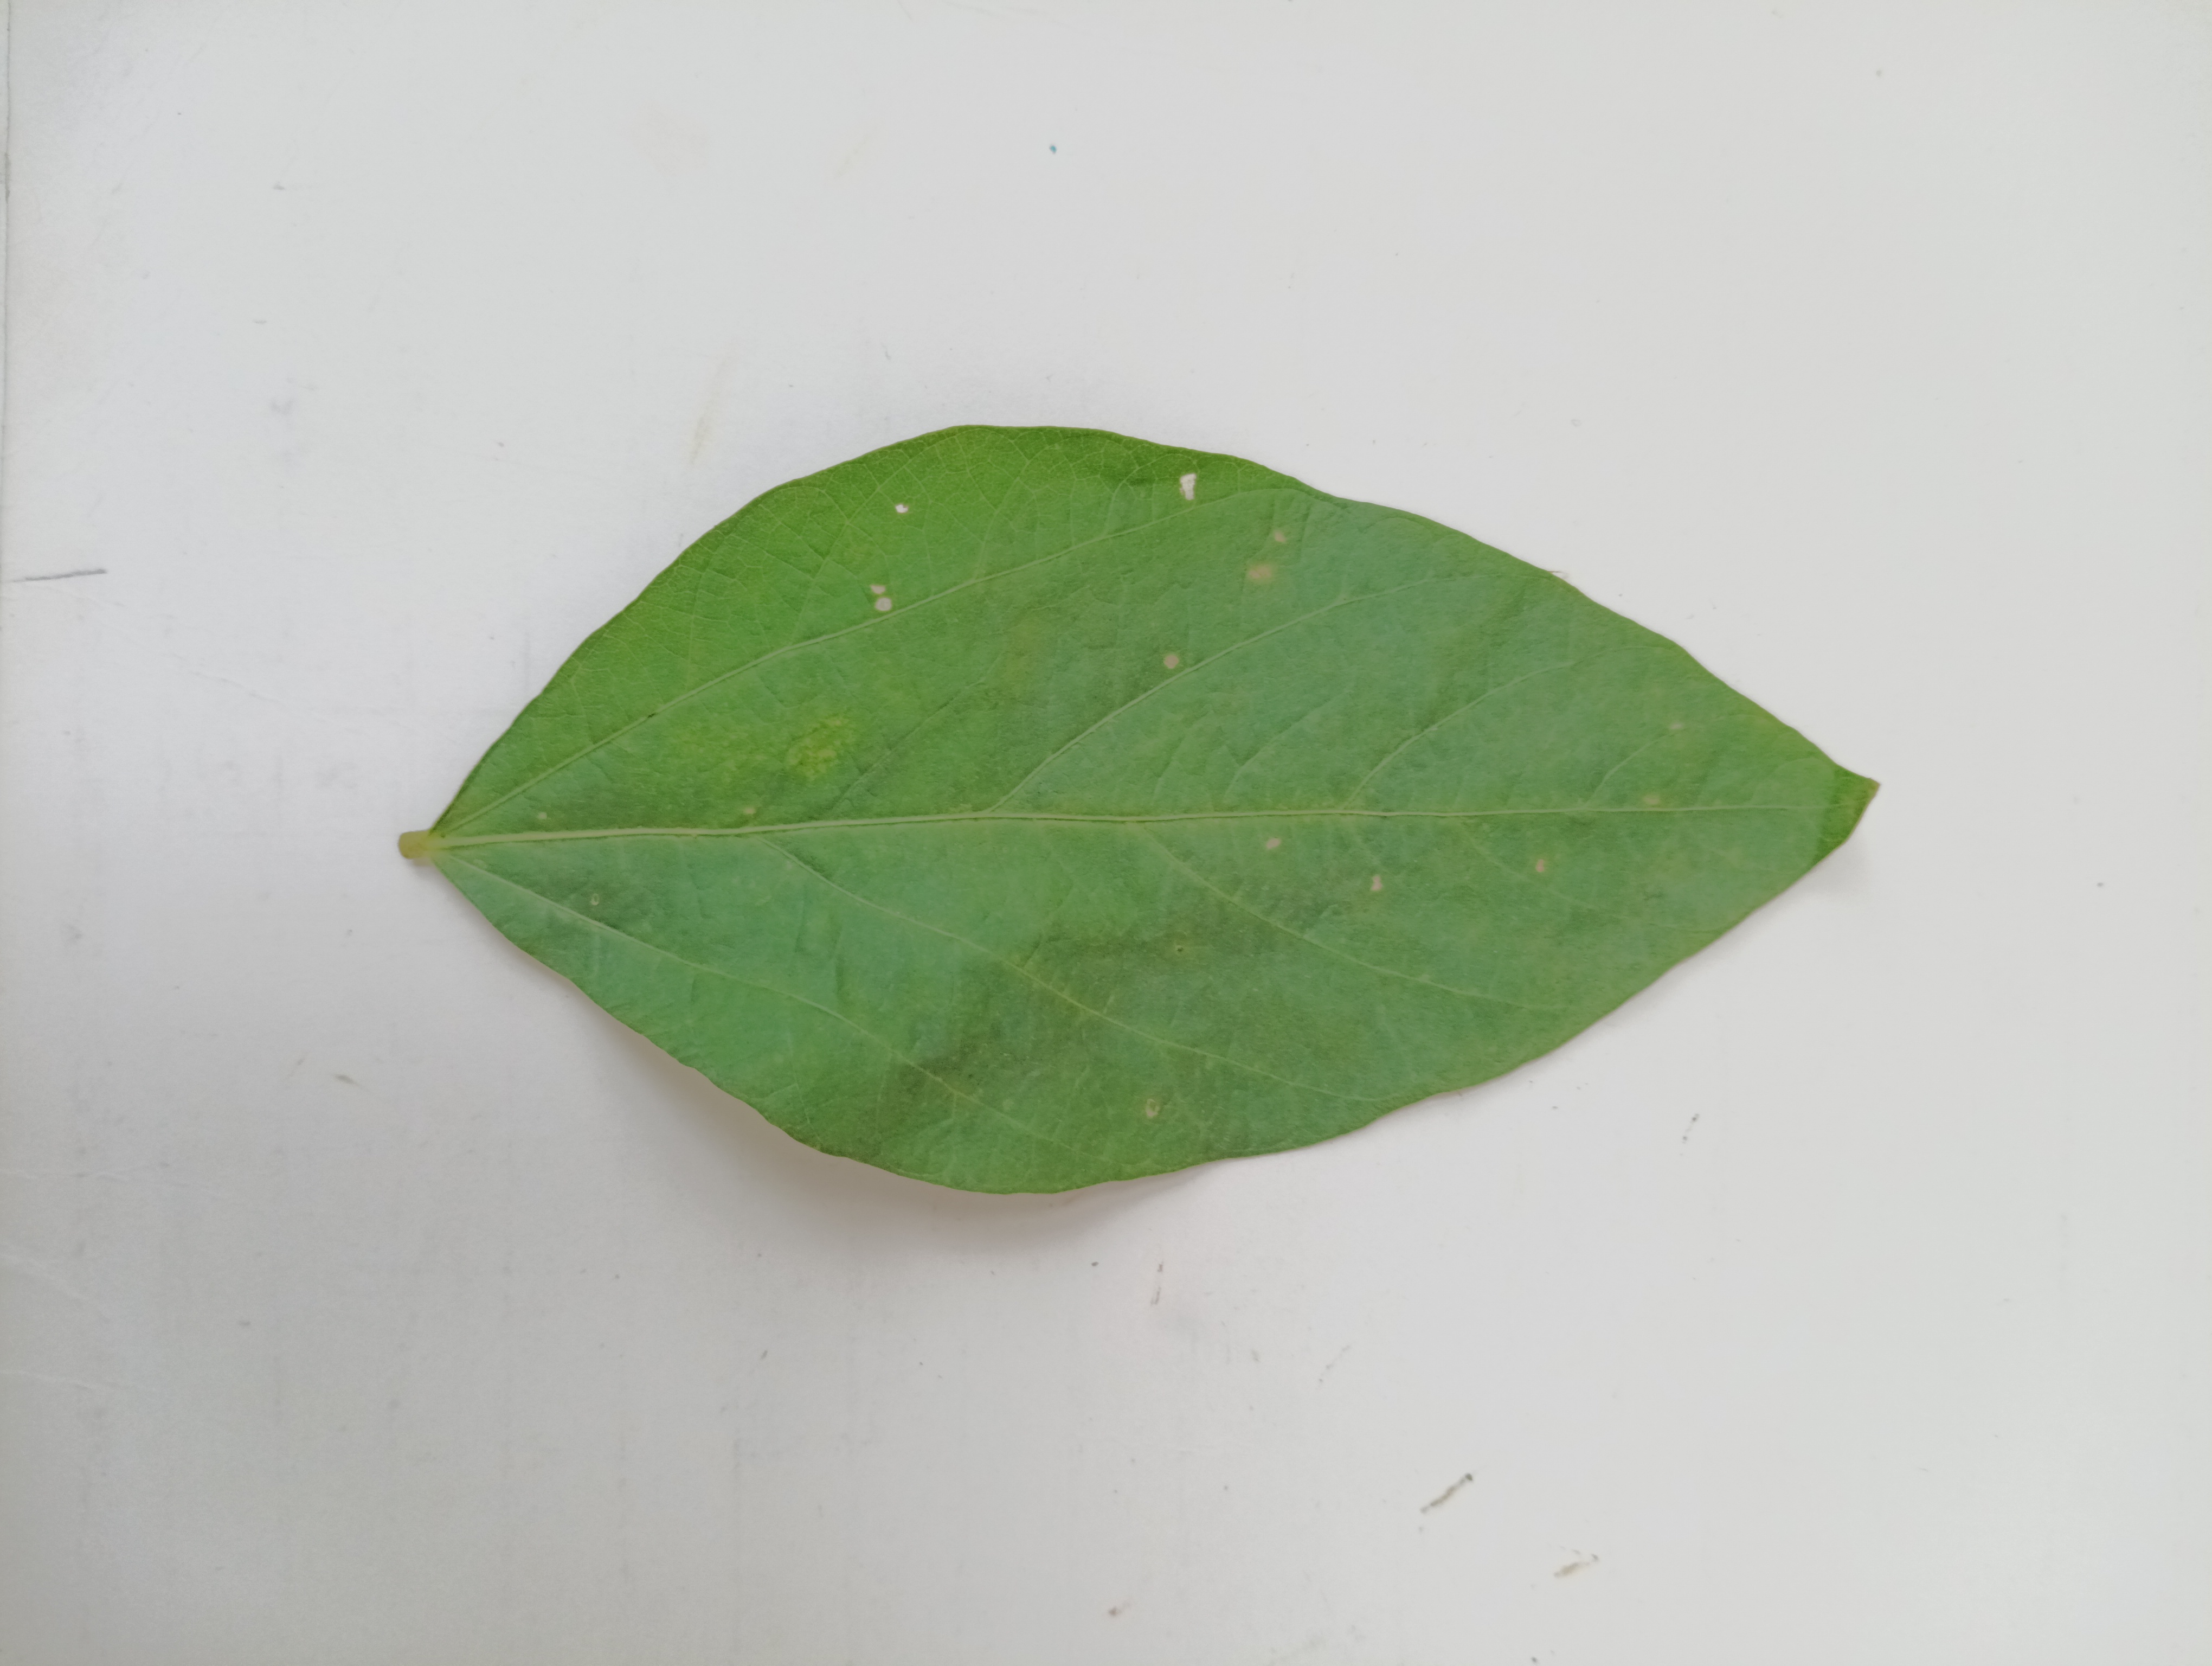
Label: Bacterial leaf Blight